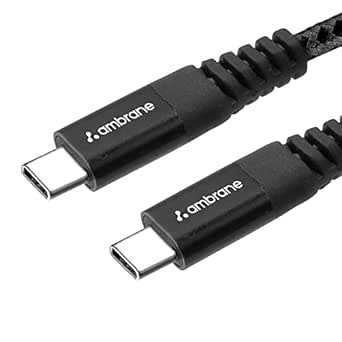
Ambrane Unbreakable 60W / 3A Fast Charging 1.5m Braided Type C to Type C Cable for Smartphones
Category: Computers&Accessories
Price: 249 (list price: 399)
Rating: 4.0 (43,994 ratings)
About this product: Compatible with all Type C enabled devices, be it an android smartphone (Mi, Samsung, Oppo, Vivo, Realme, OnePlus, etc), tablet, laptop (Macbook, Chromebook, etc)|Unbreakable – Made of special braided outer with rugged interior bindings, it is ultra-durable cable that won’t be affected by daily rough usage|Ideal Length – It has ideal length of 1.5 meters which is neither too short like your typical 1meter cable or too long like a 2meters cable|Supports maximum 3A fast charging and 480 Mbps data transfer speed|6 months manufacturer warranty from the date of purchase